Eddie Ward

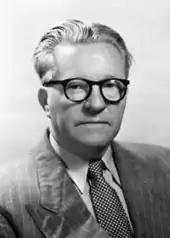
Ward in 1956

Following the 1946 election, Ward nominated for Deputy Leader of the Labor Party but was beaten by Herbert Vere Evatt. Setting a trend, he was again nominated for deputy leader in 1951, coming third behind Arthur Calwell and the comparatively little-known Percy Clarey; and in 1960, when he lost narrowly to future Prime Minister Gough Whitlam, despite getting the support of newly elected leader Arthur Calwell who disliked Whitlam. In 1961, upon the defeat of Earle Page, Ward became the Father of the Australian House of Representatives. However, with the end of his leadership aspirations and the onset of advanced atherosclerosis, diabetes mellitus and heart disease, Ward was losing political importance although he was still seen as an elder statesman of the Labor Party.